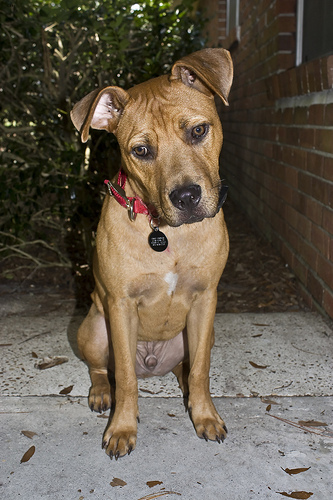
Breed: staffordshire bull terrier